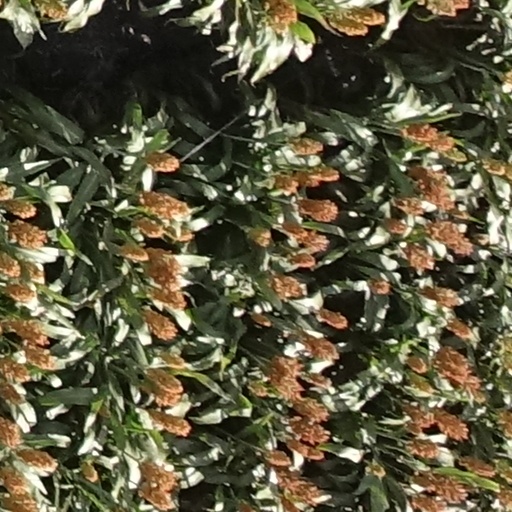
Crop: sorghum